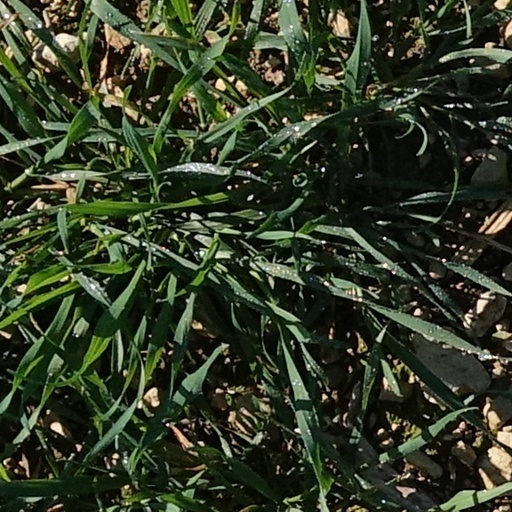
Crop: wheat